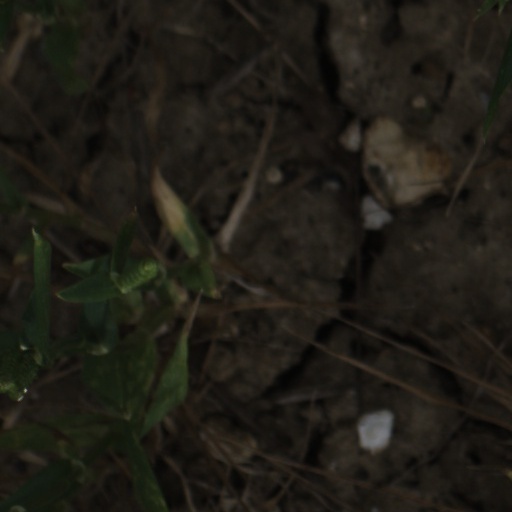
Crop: wheat